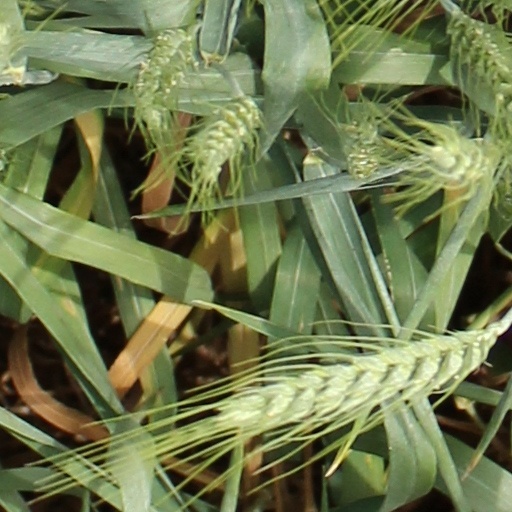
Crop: wheat